Bilberry goat

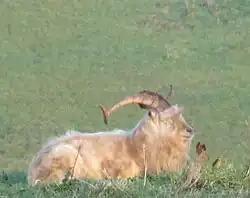
A big dirty goat with long curly horns rests in the long grass on top of a hill

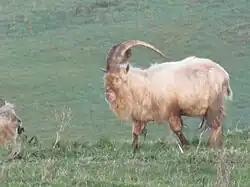
A wild goat with huge horns walks through the grass on a winter morning.

The Bilberry goat is a breed of feral goat ("Capra aegagrus hircus") which is believed to have lived in one herd on Bilberry Rock in Waterford City in the south of Ireland for hundreds of years.